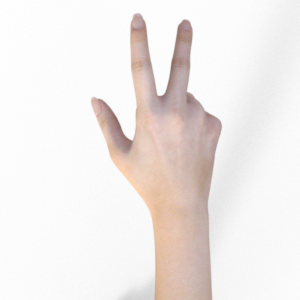
Label: scissors